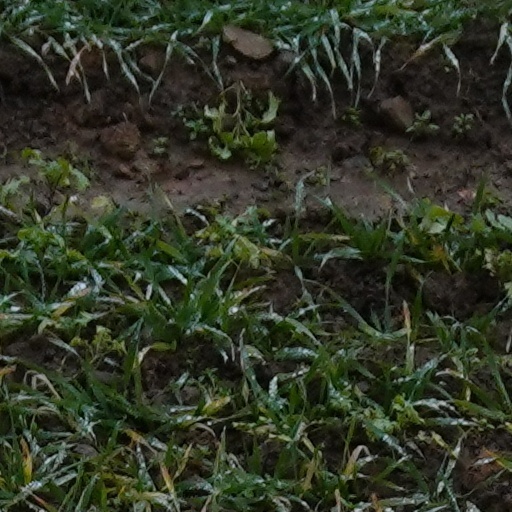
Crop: wheat